Tropical Wet Forests (US and Mexico)

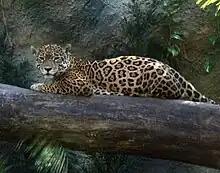
Jaguar-Biouniverzoo

Large trees, such as the pacque, allspice, and breadnut tree, provide habitat for most animal species and other plant species. The leaves are usually oval, thick, and waxy with pointed drip tips to alleviate water collection. Roots are often buttressed (flaring from the above ground), radiated across the forest floor, or stilted as prop roots. Lichens, orchids, and mosses cover the trunks of trees, retaining moisture and hosting small invertebrates. Most tropical trees have large, colorful, fragrant blossoms and plump fruits, perfect feeding for animals and insects. Climbers, hemiepiphytes, and epiphytes are the major groups of non-tree species, although they tend to inhabit trees. Climbers provide a road system in canopies for motile animals. Vines are large in biomass and are an essential food source for many faunas. Hemiepiphytes have the most unusual growth forms and are parasitic to larger trees. Epiphytes claim space on a branch and set roots, trap minimal soil, and photosynthesize. They adhere tightly to the bark of trees but, are not internally parasitic. As rainforests become drier and more disturbed, these native species become rare. The loss of these plant communities severely affects the world, in regard to the increase of carbon dioxide, high floods, and impure water.